List of the wettest tropical cyclones in the United States

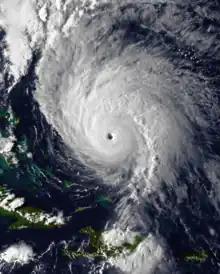
Hurricane Hortense (1996)

Tropical cyclones, and their remnants, move into New Mexico from both the eastern Pacific and Atlantic basins. Although Atlantic Basin tropical cyclones are more unusual events, the rainfall record for New Mexico was from a tropical depression which moved across Texas from the Gulf of Mexico in October 1954.